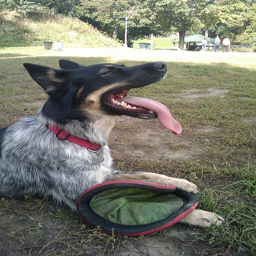
A dog resting after playing in a park.
A dog is laying on the ground with a frisbie.
a dog laying down with its tongue hanging out clutching a hat
A black and white dog laying in grass with a frisbee.
A close up of a dog laying down with a frisbee